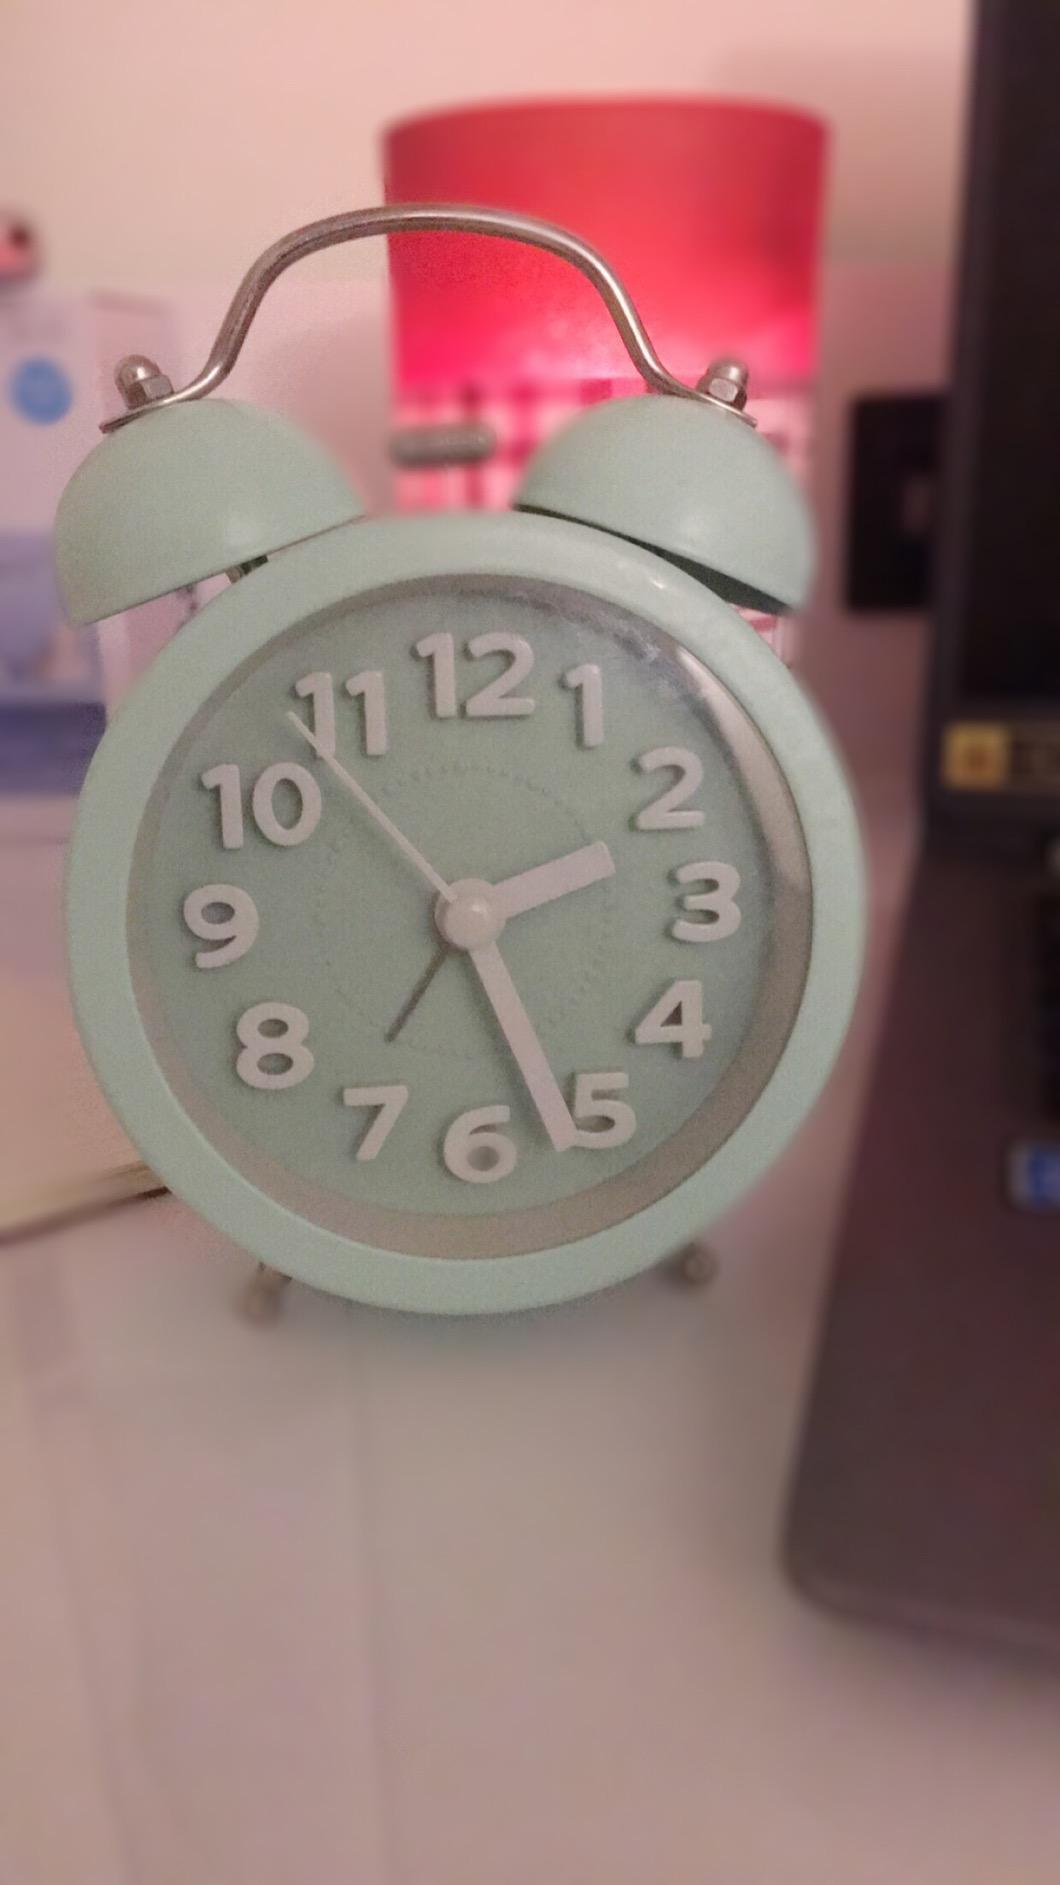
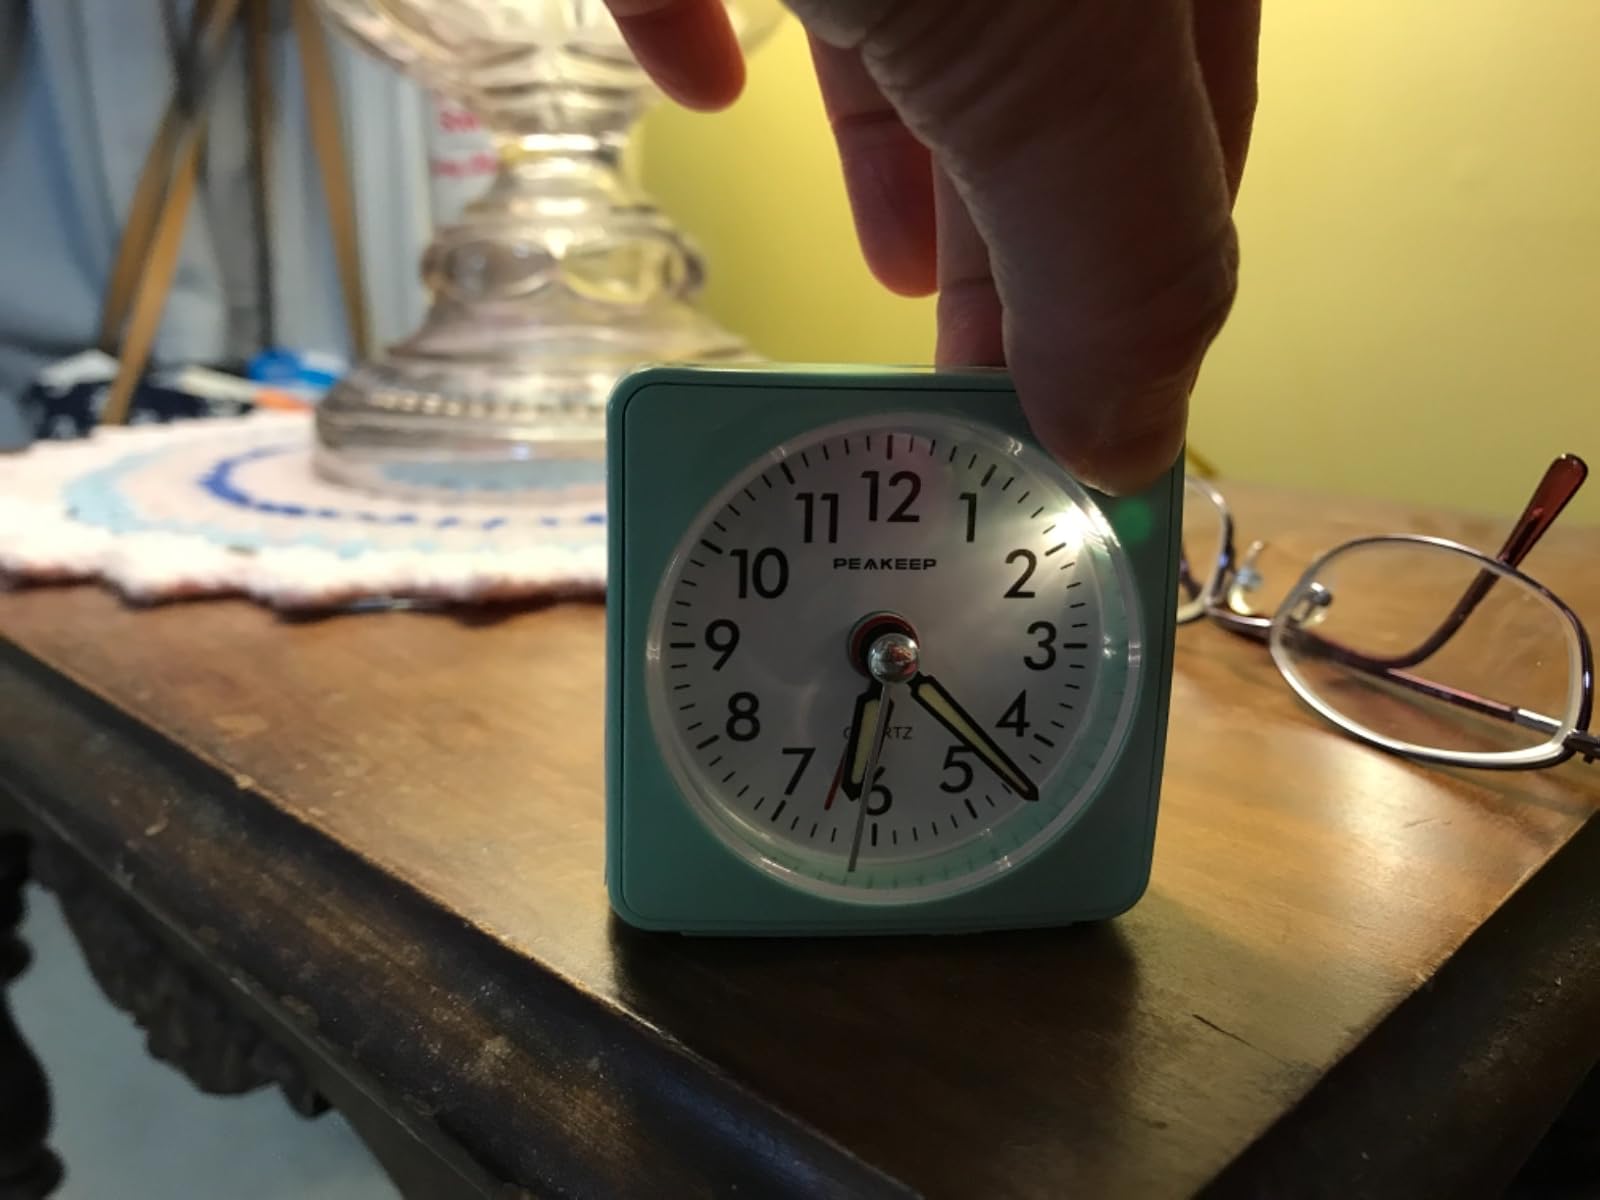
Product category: clock
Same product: no